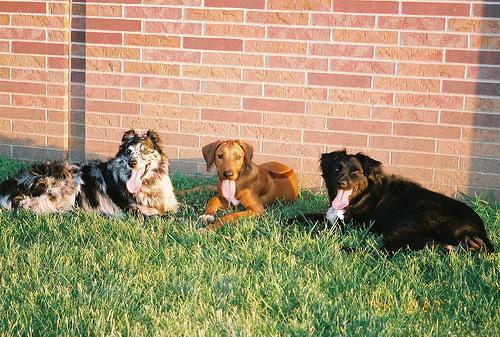
Rhodesian_ridgeback